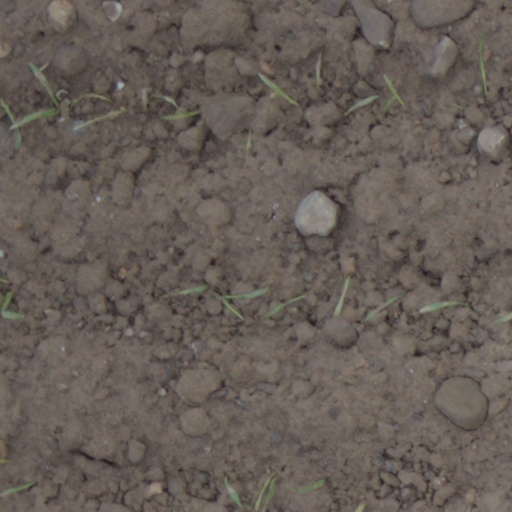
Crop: wheat